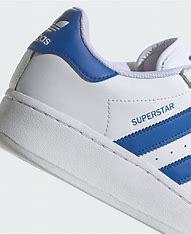
Brand: Adidas
Model: Superstar XLG